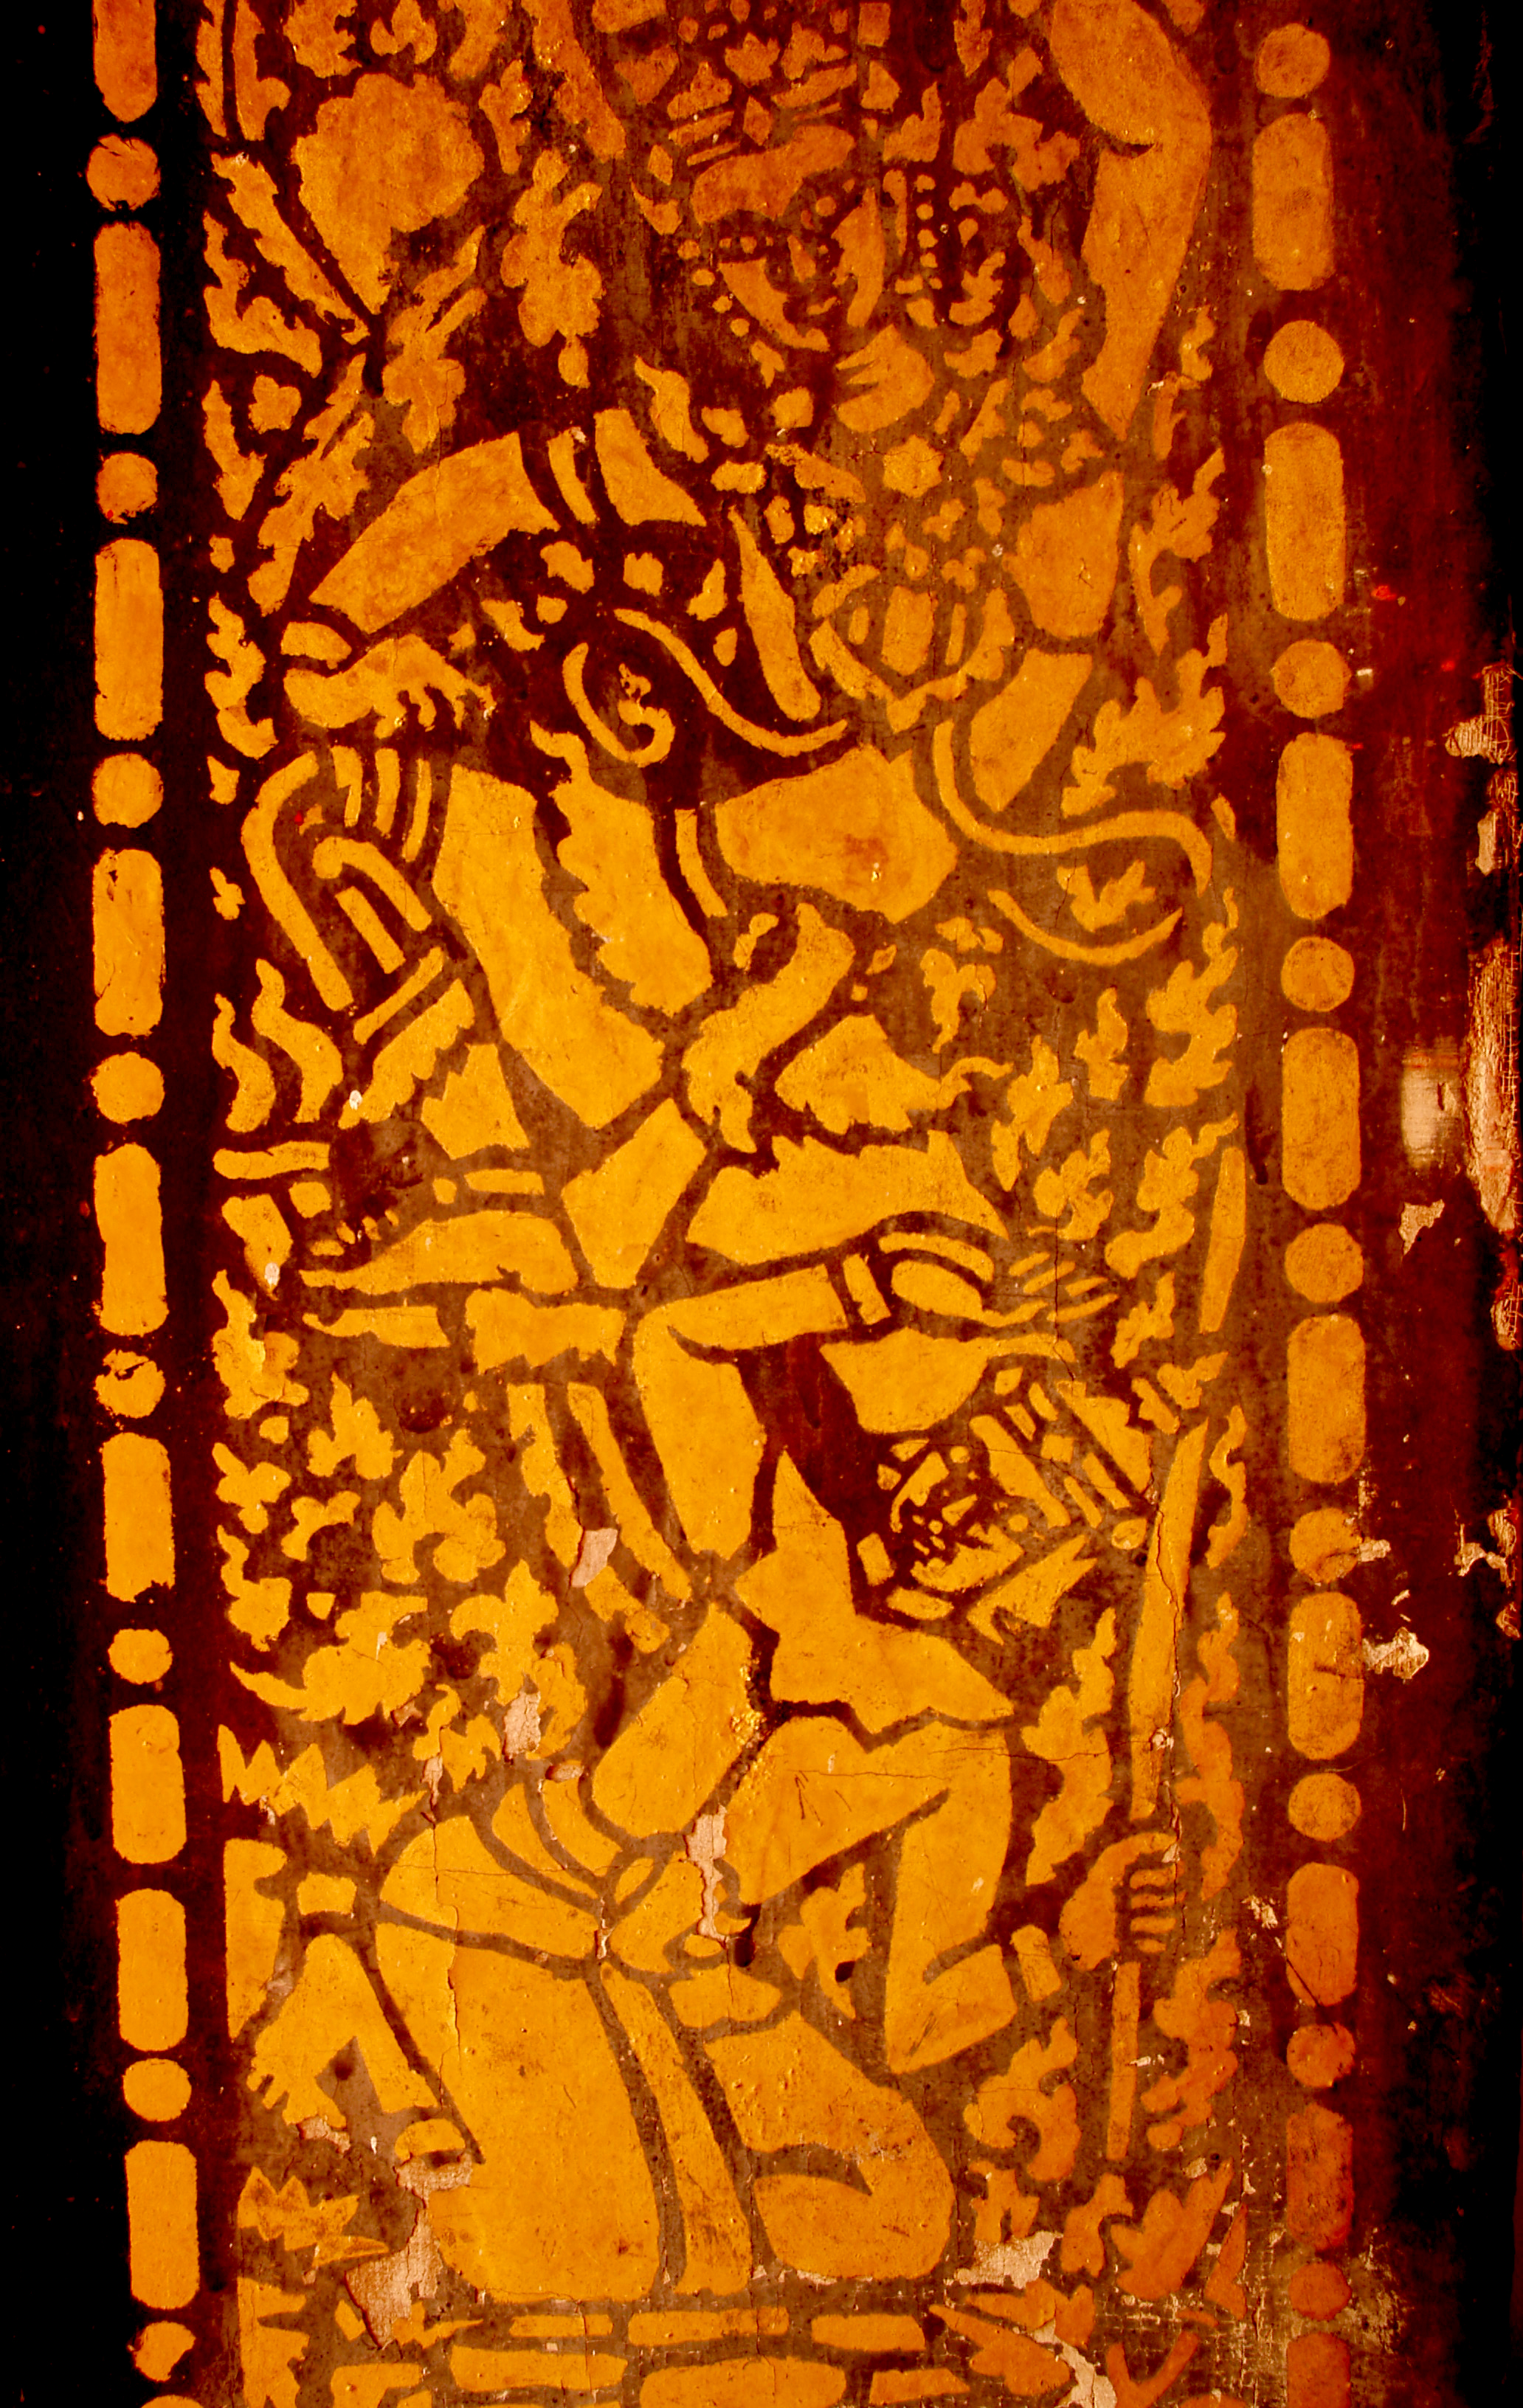
abstract, ancient, antique, art, asia, asian, background, bangkok, beautiful, black, buddha, buddhist, color, culture, deco, decor, decoration, decorative, design, detail, drawing, east, floral, flower, gold, golden, graphic, interior, leaf, old, ornament, ornate, paint, pattern, red, retro, shape, siam, style, swirl, temple, texture, thai, thailand, traditional, vintage, wall, wallpaper, wat, yellow, glass, modern art, Tints and shades